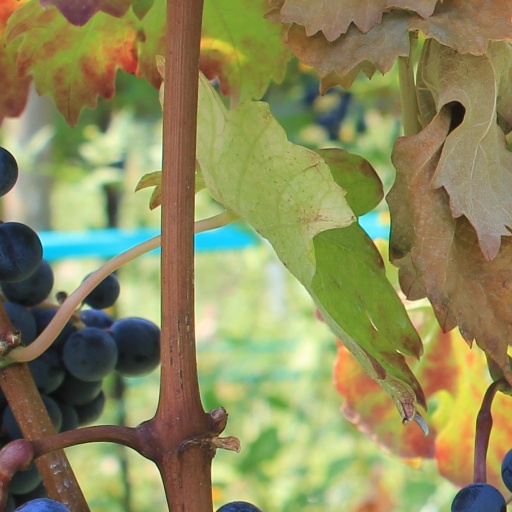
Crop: grape